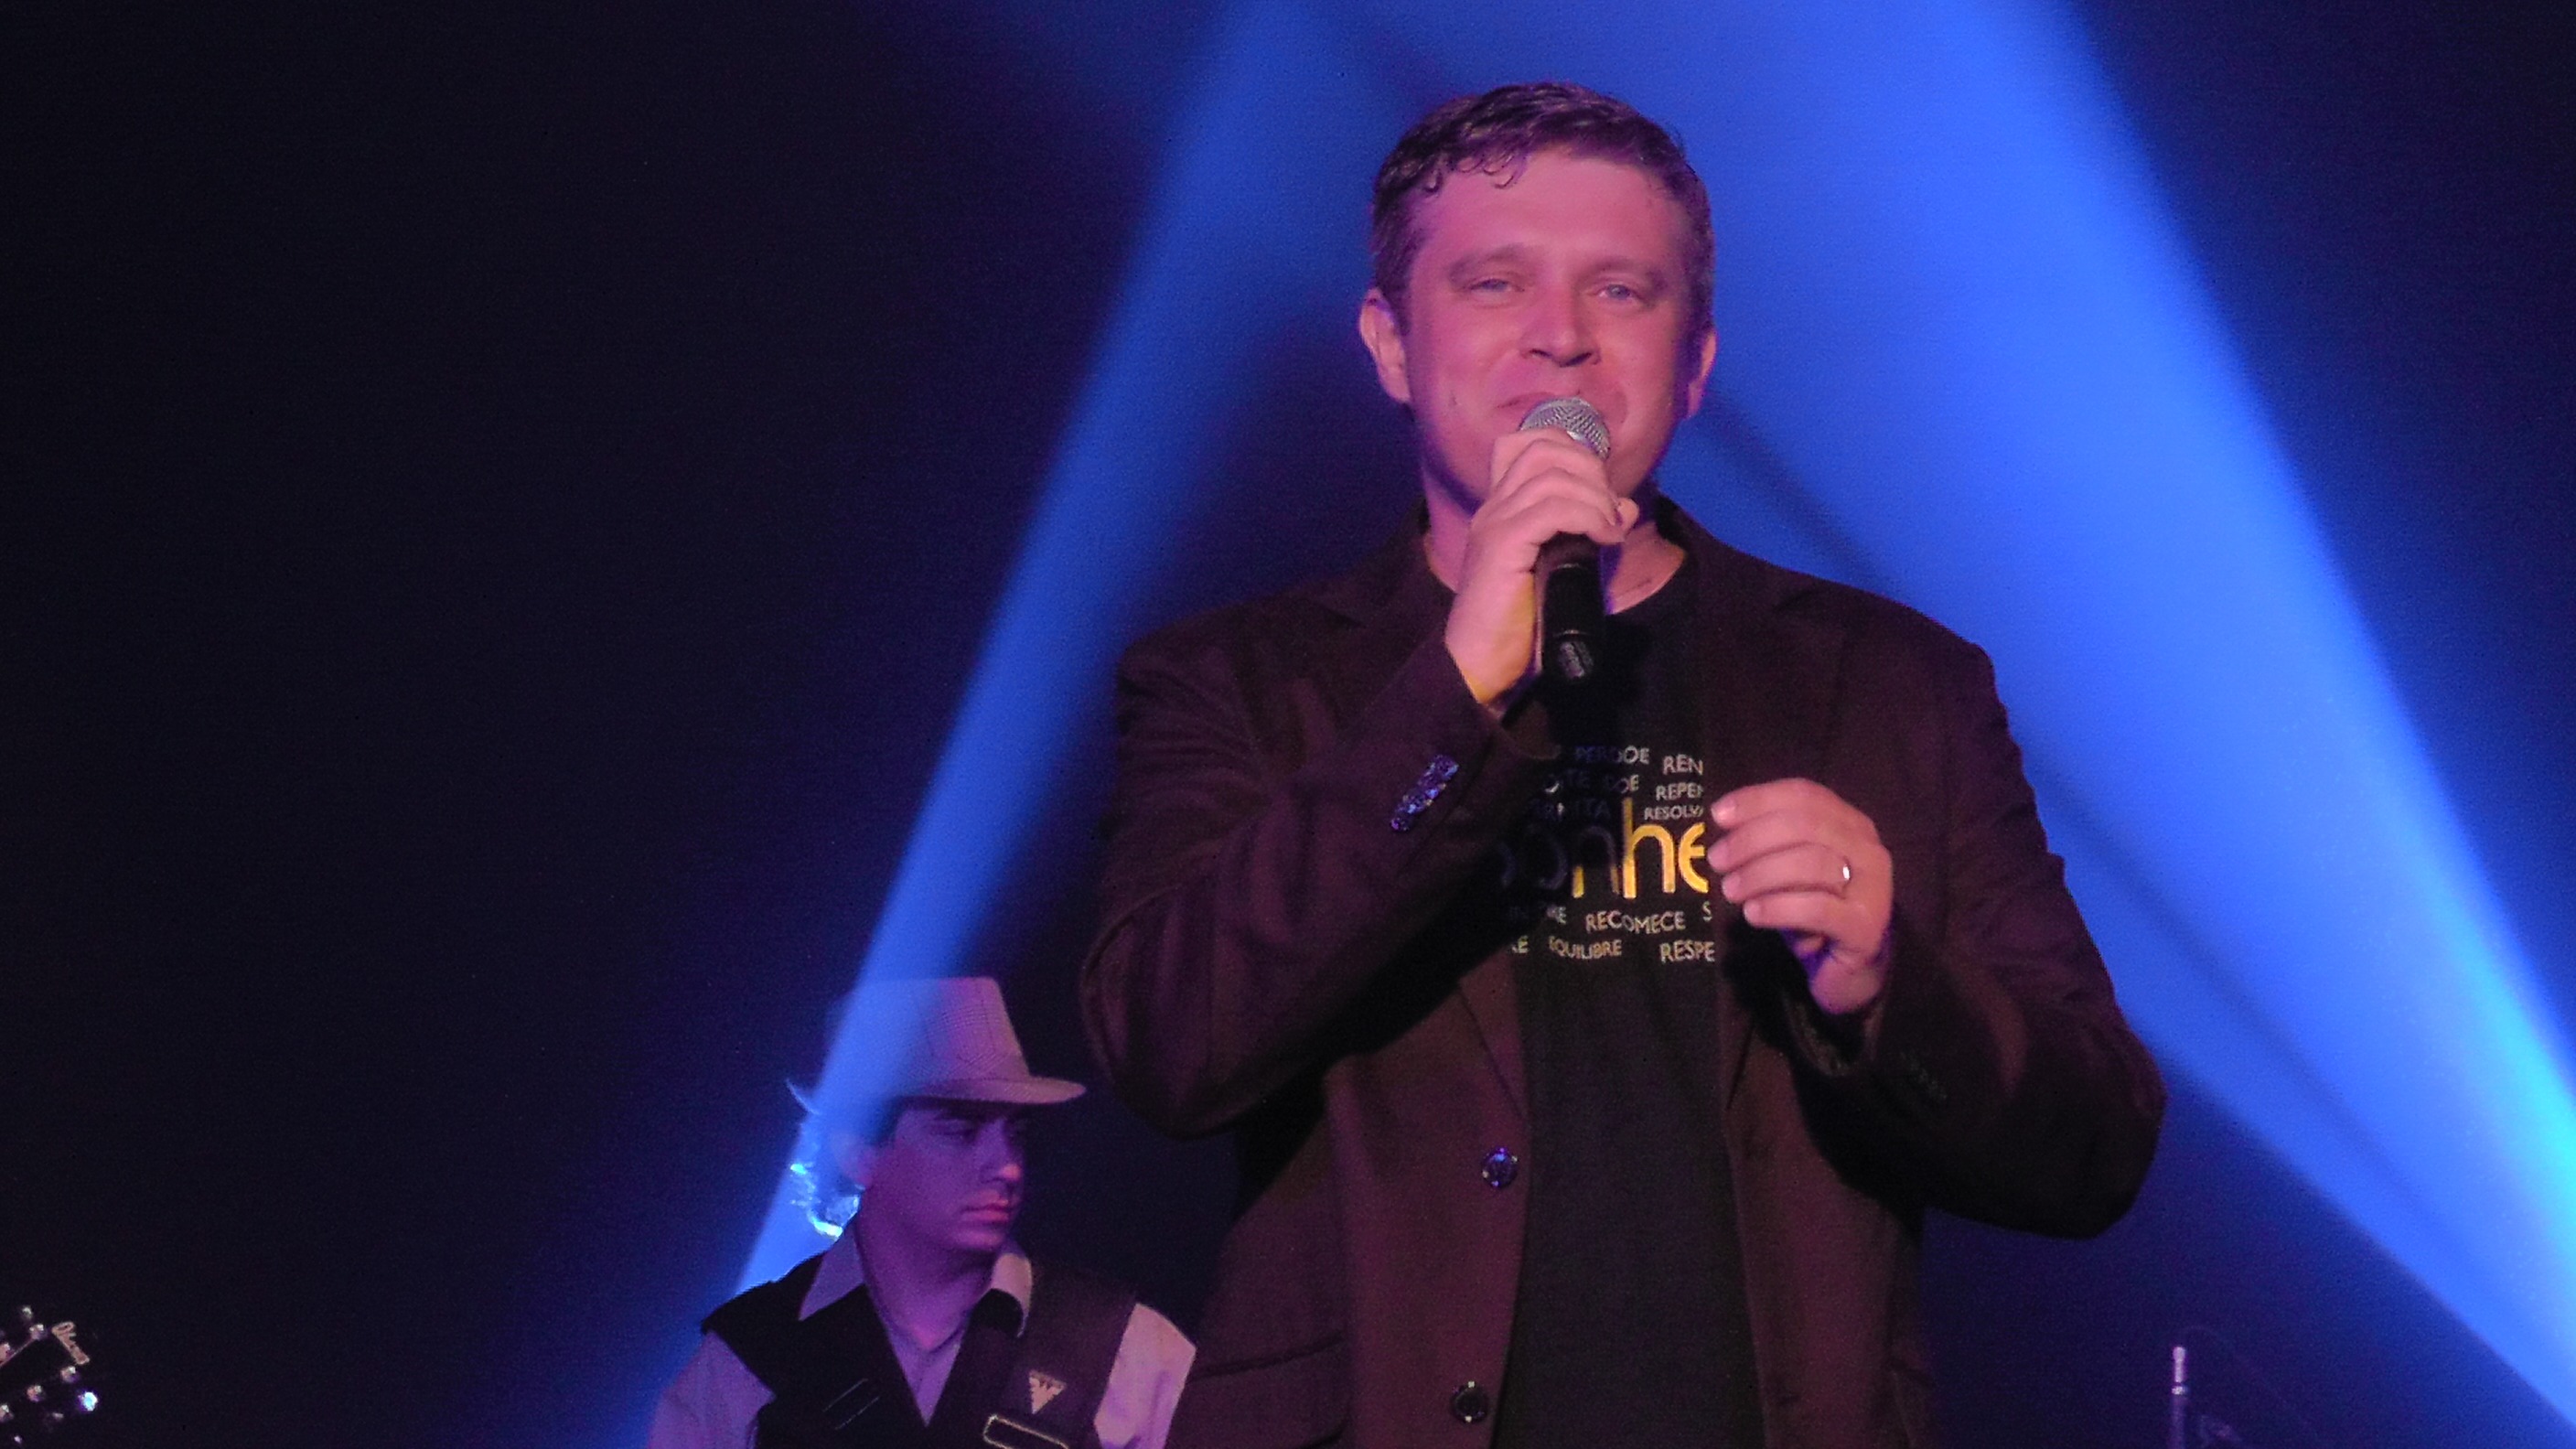
music, light, dark, concert, microphone, blue, musician, spotlight, sing, theatre, lights, stage, corner, performance, singing, rosa, sound, guitarist, vocals, entertainment, emotion, feeling, performing arts, singer songwriter, voices, rock concert, staging, musical theatre, gan, spring art group